Marie-Jeanne de Lalande

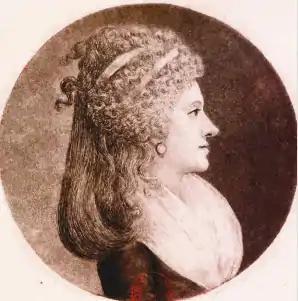
Portrait

Marie-Jeanne Amélie Lefrançois de Lalande (1768 – 8 November 1832) was a French astronomer. She was a key collaborator to the works of Jérôme Lalande.